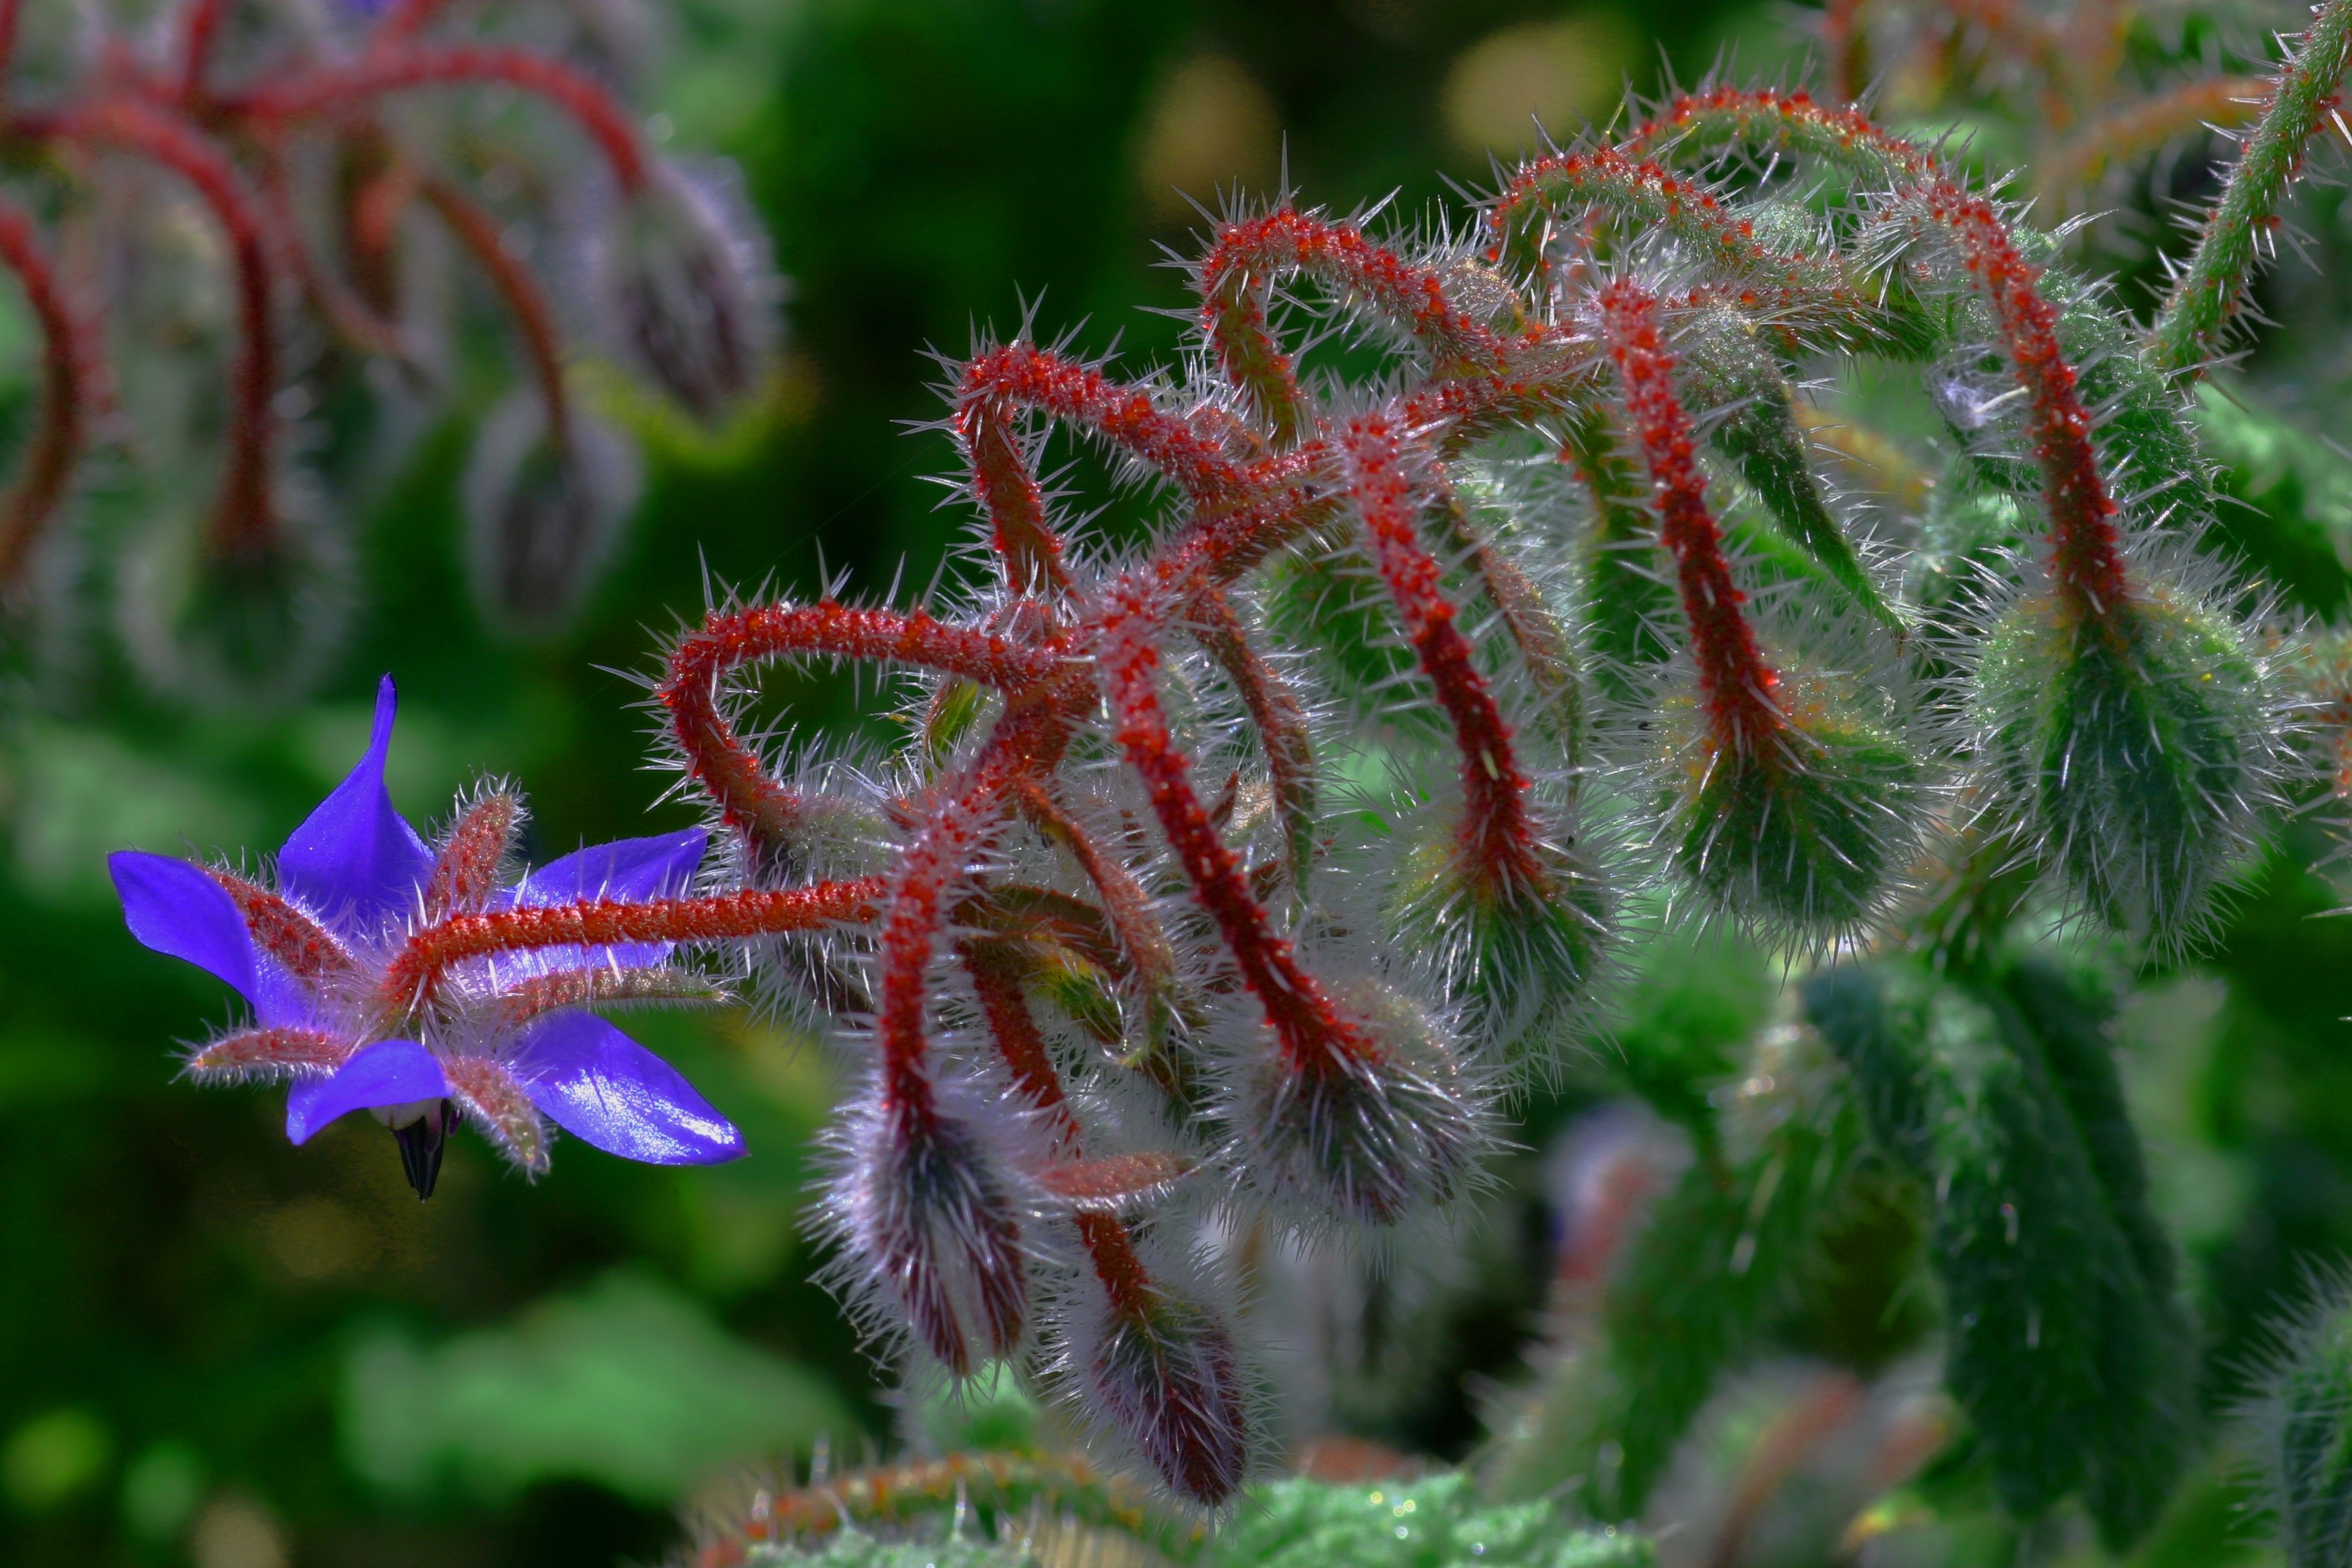
nature, plant, photography, leaf, flower, botany, flora, fauna, wildflower, close up, shrub, borage, macro photography, flowering plant, land plant